Shanghai Xuhui High School

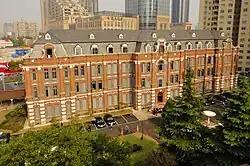
Chongsi Building

Shanghai Xuhui High School, formerly known as Collège Saint Ignace is a public secondary school in Xuhui, Shanghai.